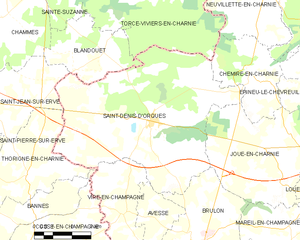
Carte des communes françaises